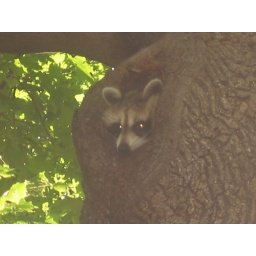
Mama raccoon in the tree next door